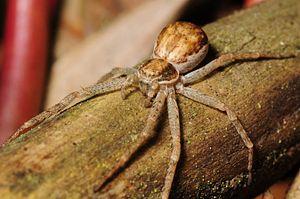
Philodromus dispar est une espèce d'araignées aranéomorphes de la famille des Philodromidae.